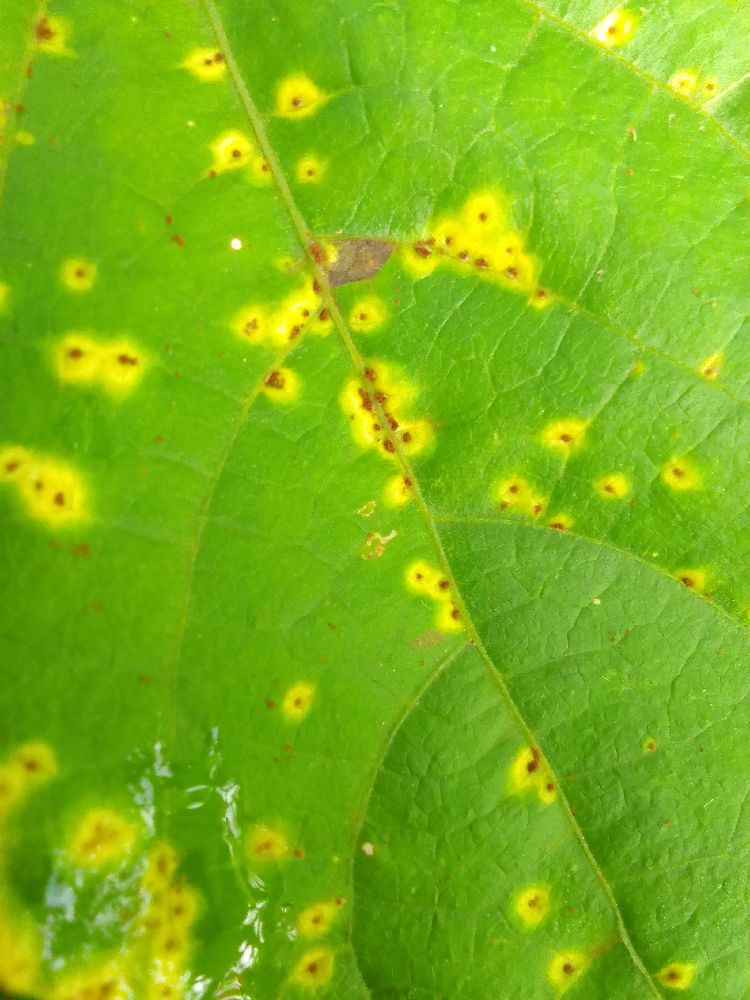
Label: rust